Public housing estates in Tseung Kwan O

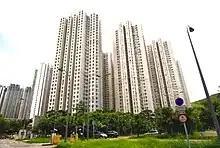
Fu Ning Garden

Fu Ning Garden is the first HOS and PSPS estate in Hang Hau Area, located near Hang Hau Village and Tseung Kwan O Hospital. It was jointly developed by the Hong Kong Housing Authority and Tak Wing Investment (Holdings) Limited (Renamed as New Smart Energy Group Limited) in 1990. It consists of 6 residential blocks and a shopping arcade built on the reclaimed land. In the 1990s, it suffered unusual ground settlement when Tseung Kwan O line was being constructed.